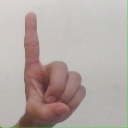
अक्षर: ड